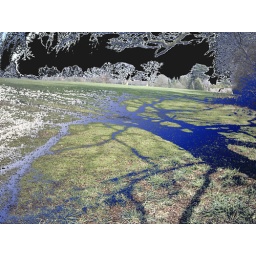
They were walking along, when they suddenly found themselves in a music video from the 80s